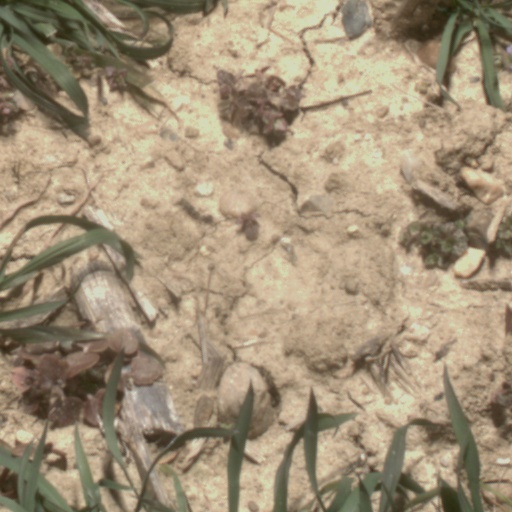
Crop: wheat